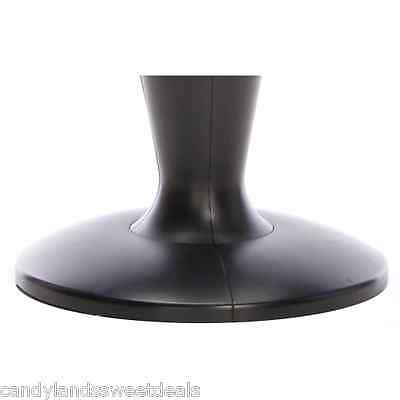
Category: fan